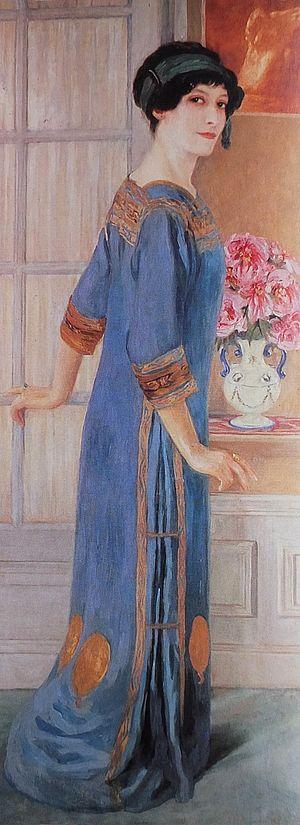
Auto-portrait de Clémentine-Hélène Dufau (1911). Conservé au Musée d'Orsay (Paris).
Clémentine-Hélène Dufau, née à Quinsac le 18 août 1869, et morte à Paris le 18 mars 1937, est une artiste peintre, affichiste et illustratrice française.